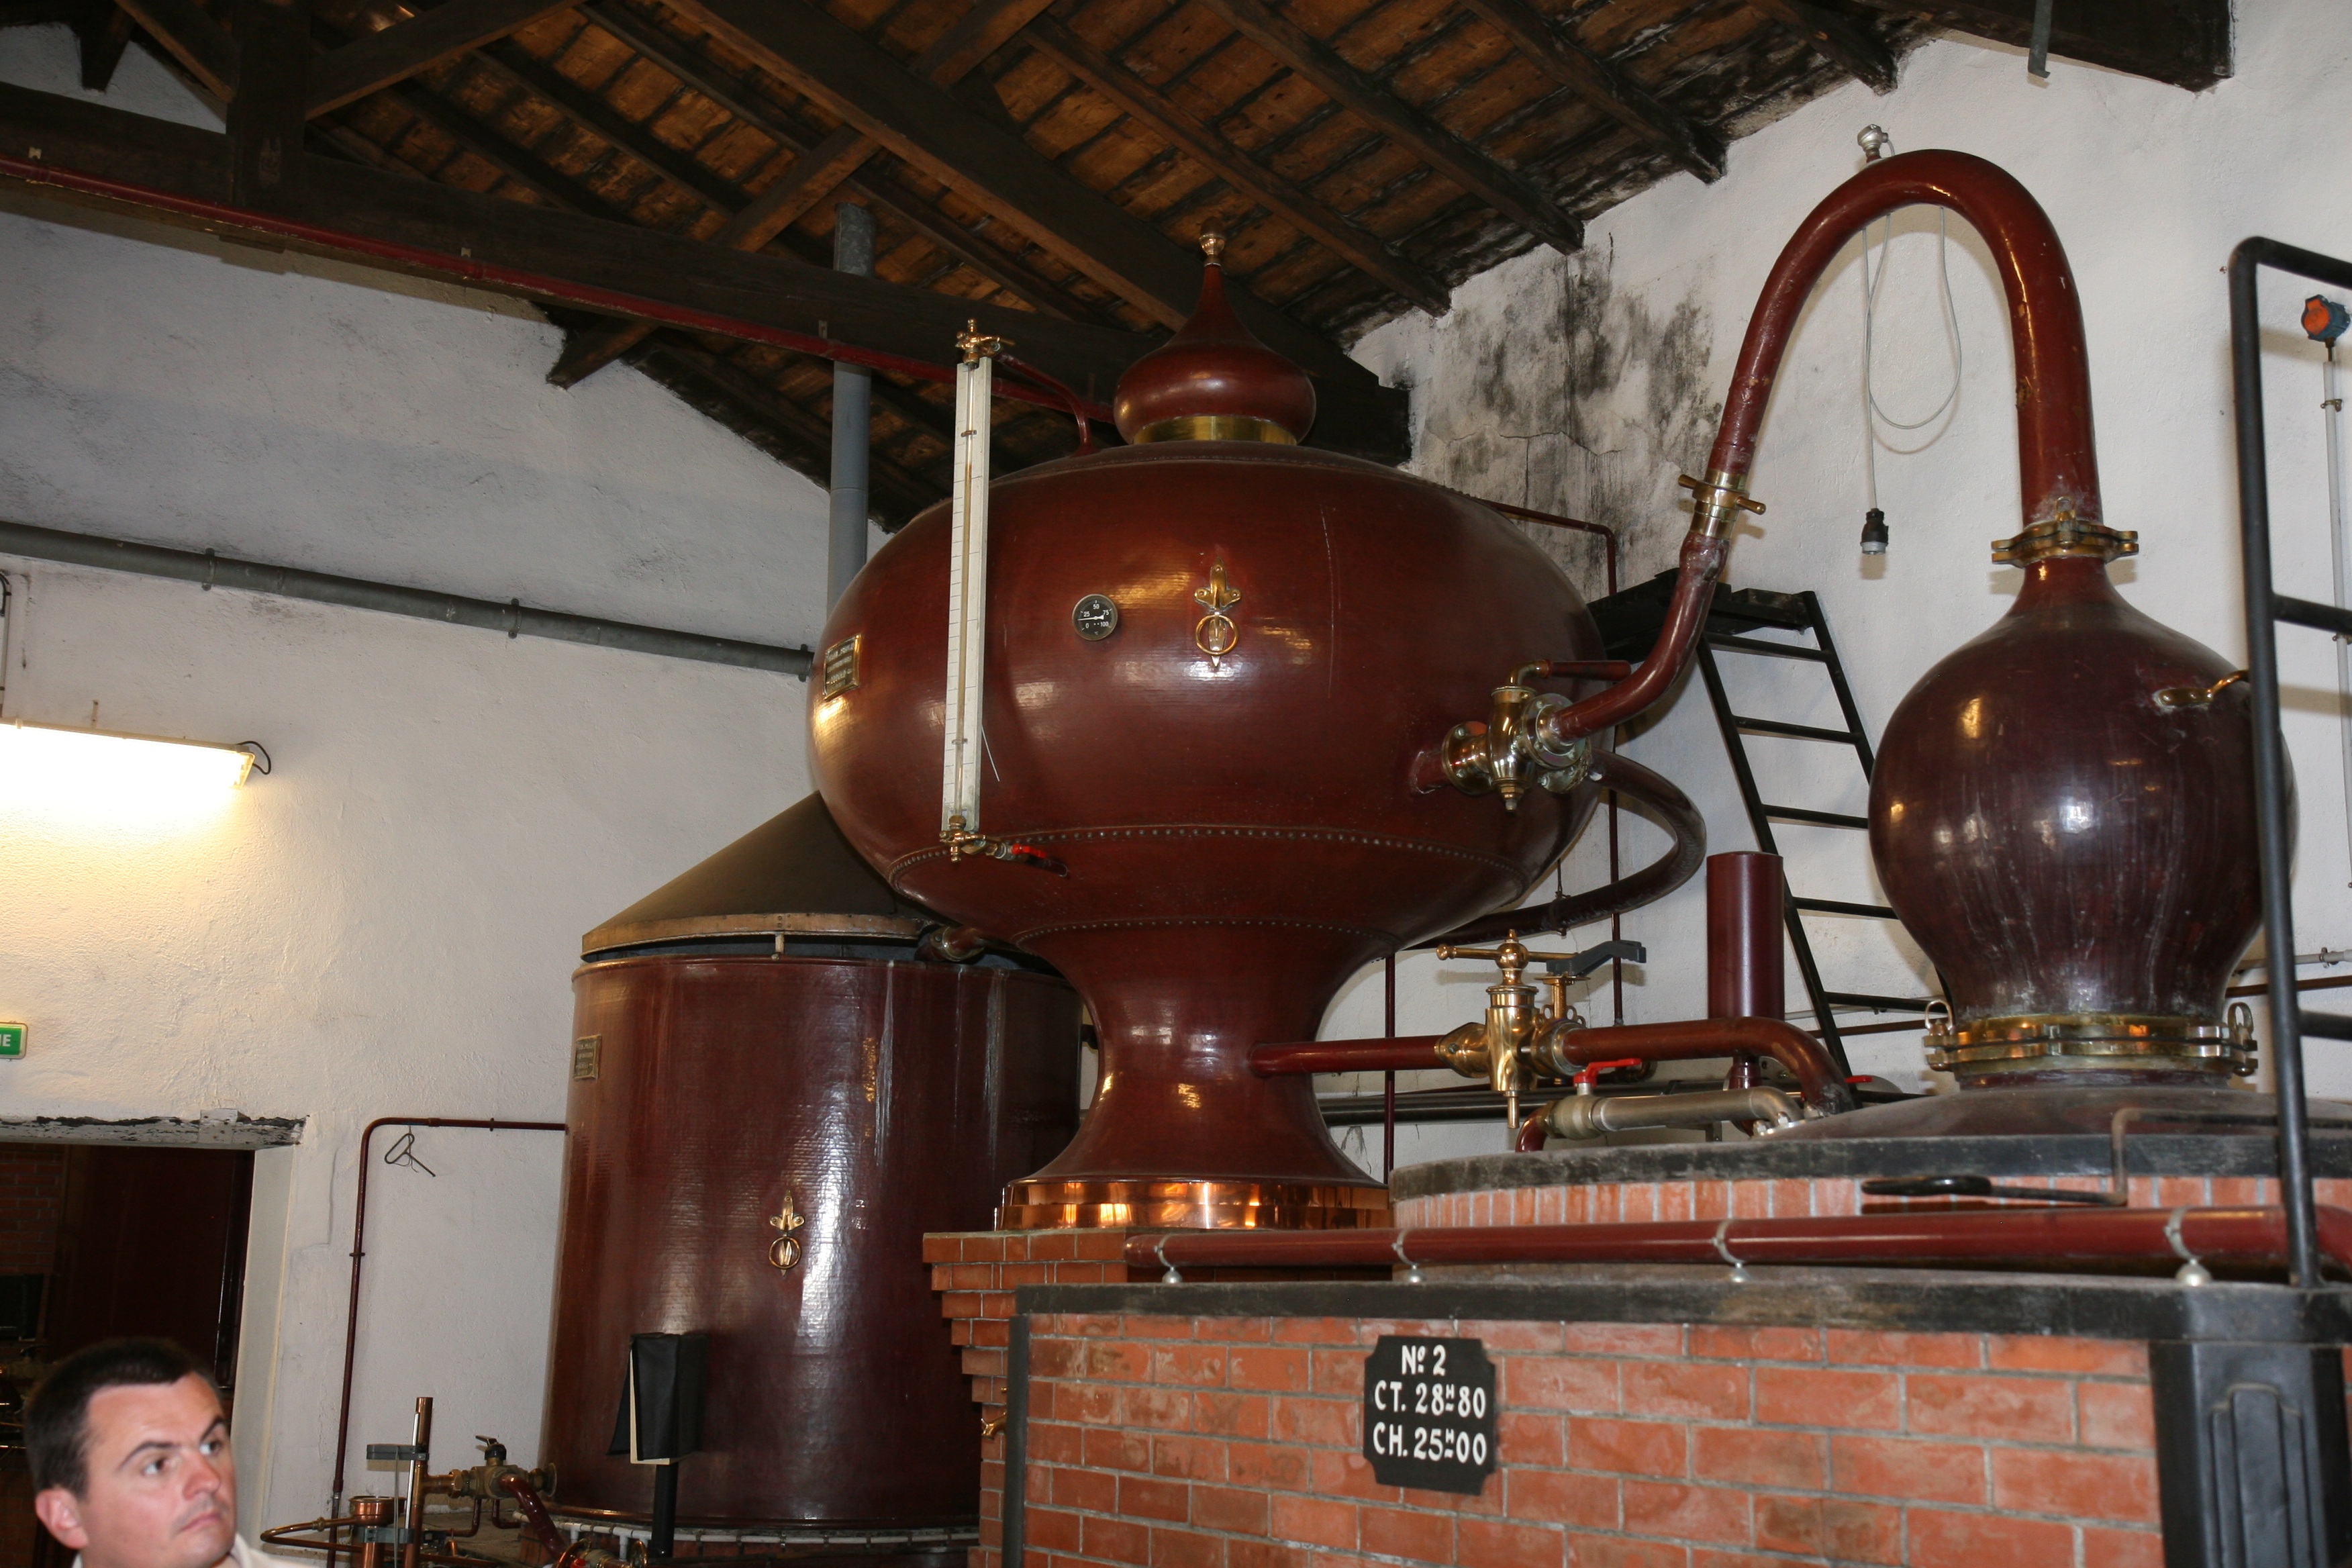
building, restaurant, france, museum, equipment, factory, french, tourist attraction, production, brewery, cognac, man made object